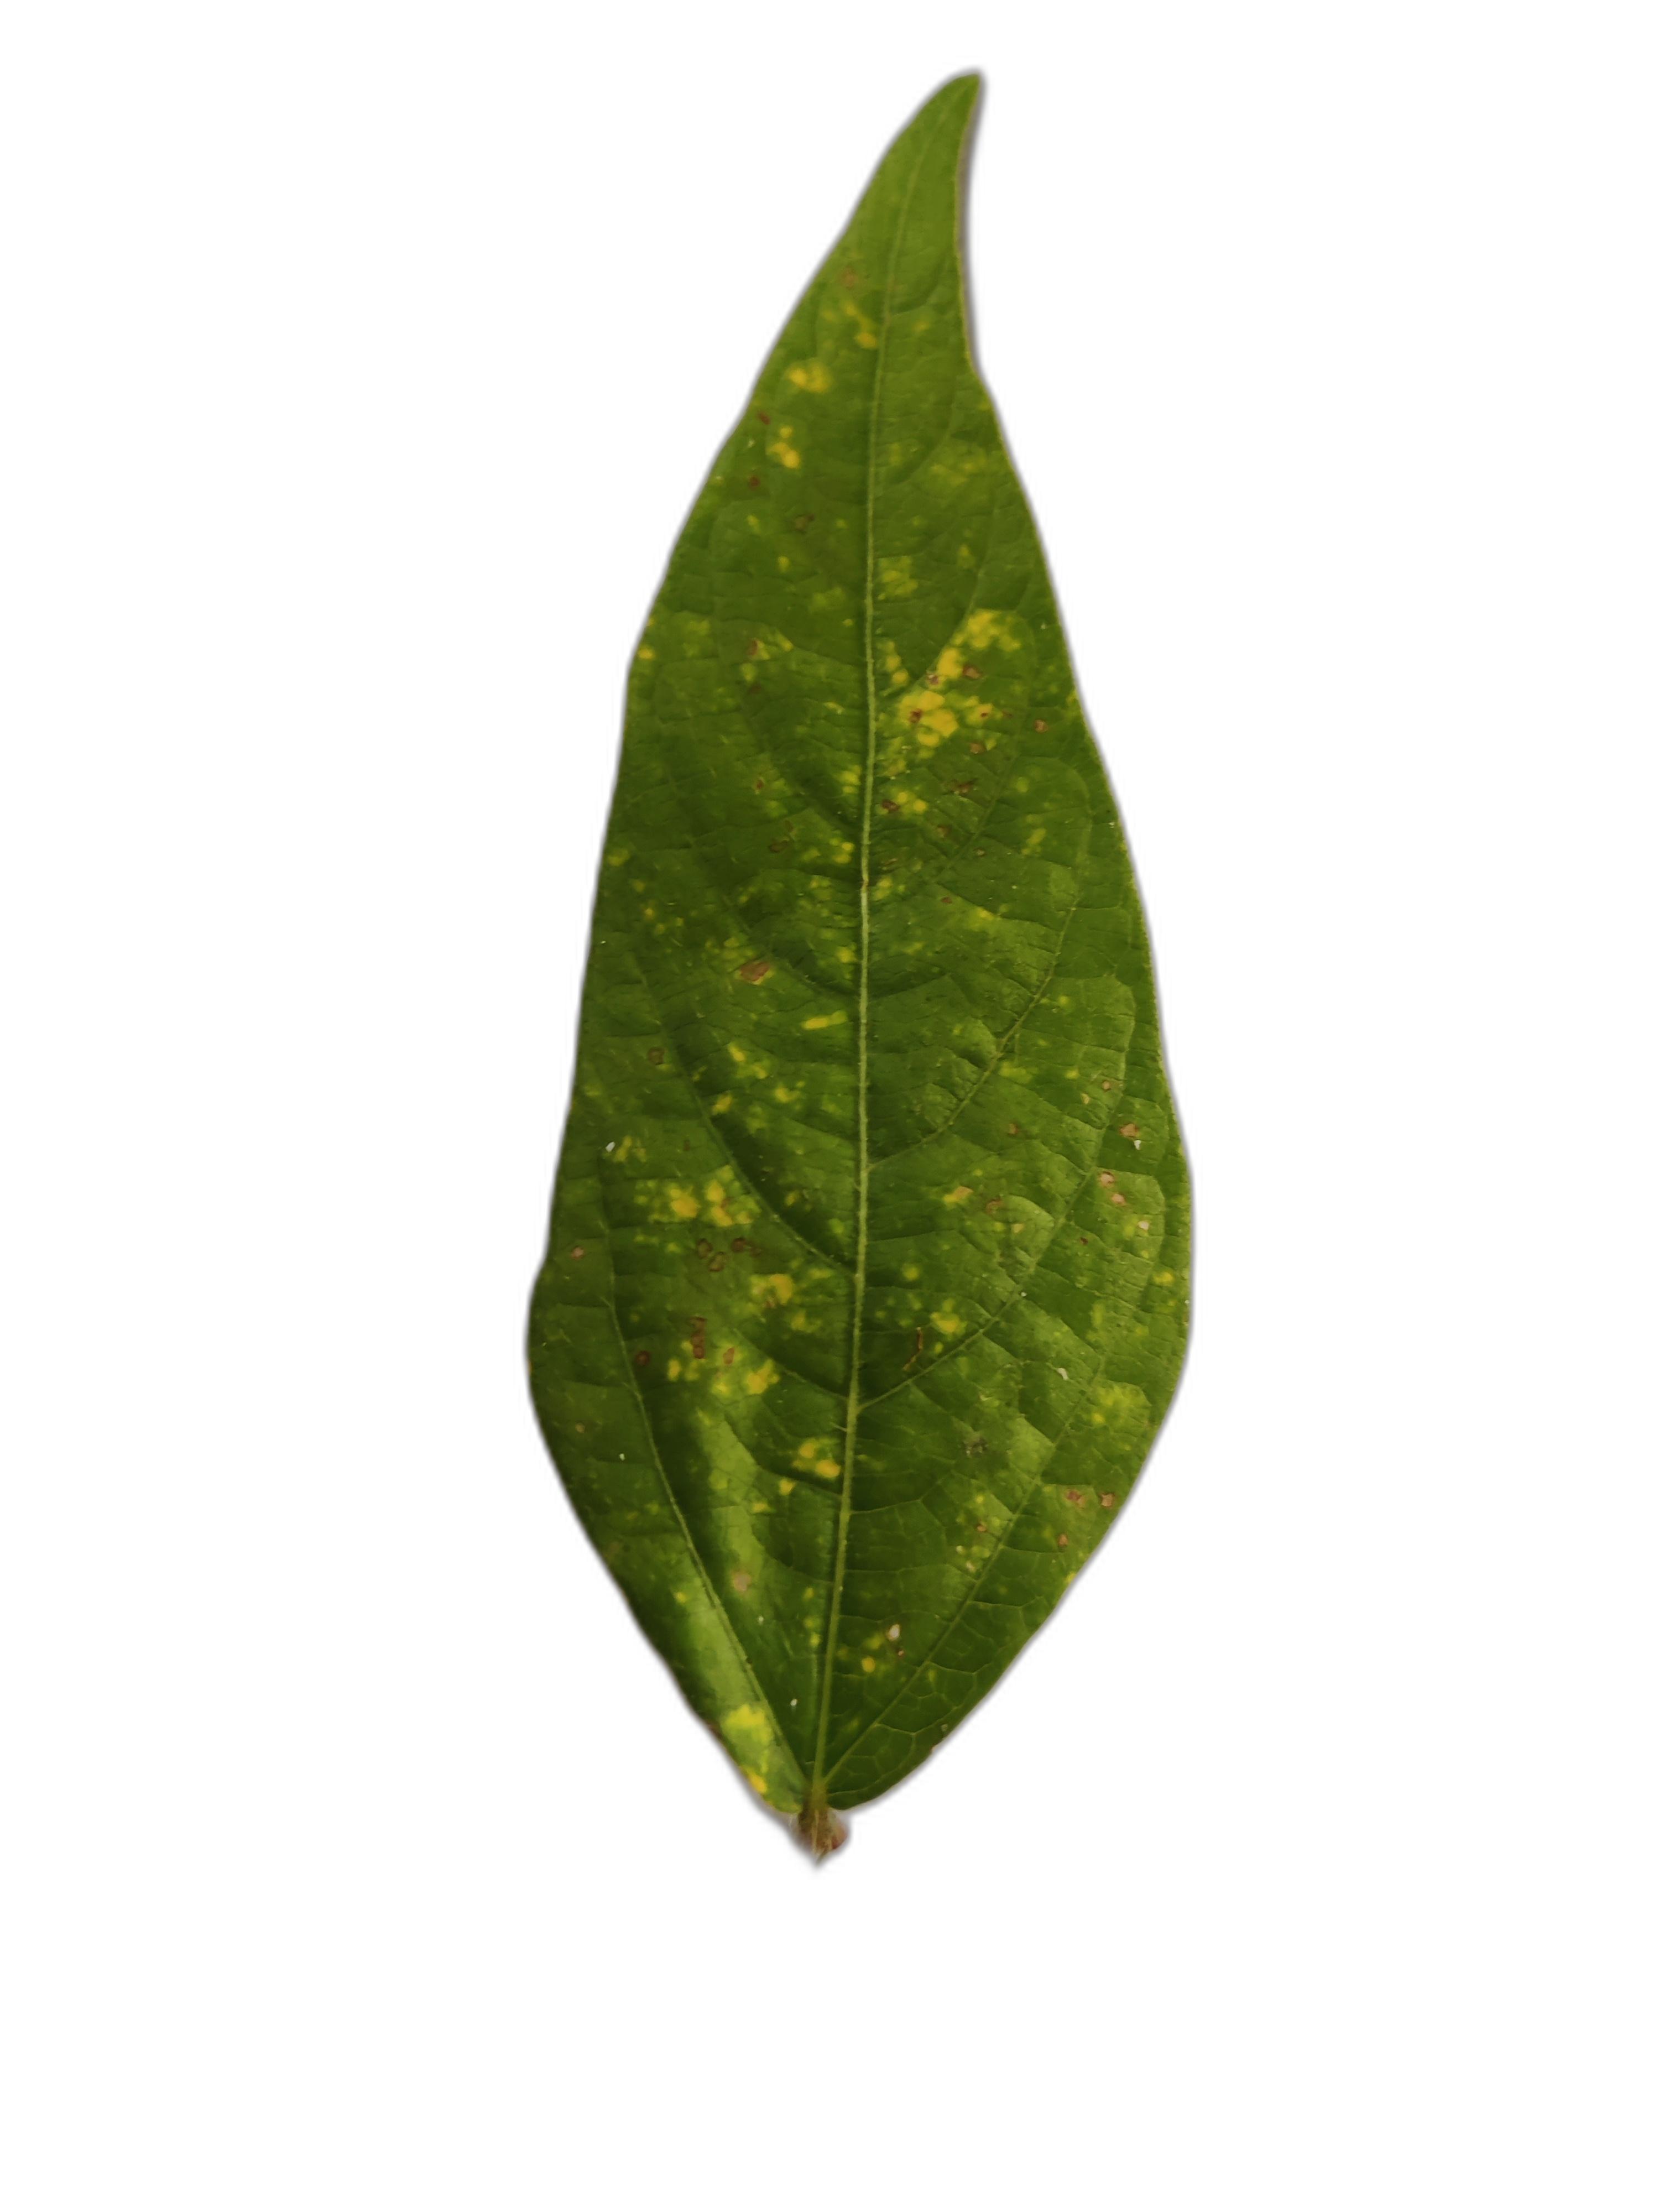
Label: Yellow Mosaic